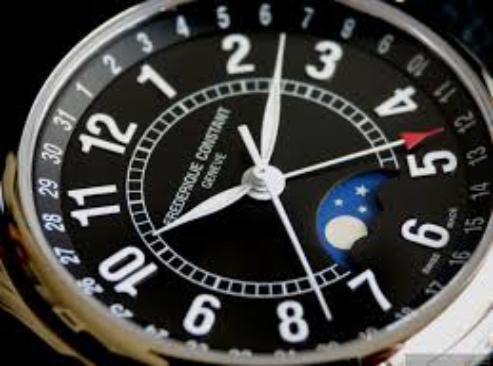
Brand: frederique constant
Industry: Electronic